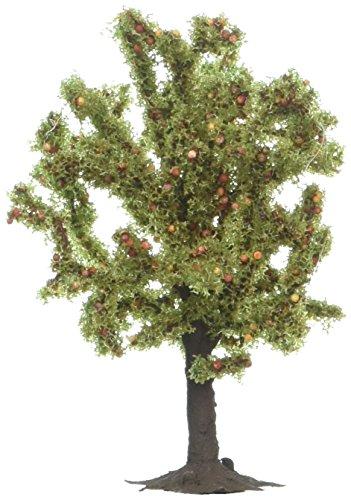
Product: Noch 25113 Apple Tree 3-1/8" 3/ H0,Tt Scale Model Kit
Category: Toys & Games | Hobbies | Trains & Accessories | Accessories | Scenery
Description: Great Condition.
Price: $8.65
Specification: ProductDimensions:2.4x5.9x6.5inches|ItemWeight:1.44ounces|ShippingWeight:1.44ounces(Viewshippingratesandpolicies)|DomesticShipping:ItemcanbeshippedwithinU.S.|InternationalShipping:ThisitemcanbeshippedtoselectcountriesoutsideoftheU.S.LearnMore|ASIN:B0007Z2PHO|Itemmodelnumber:25113|Manufacturerrecommendedage:14yearsandup